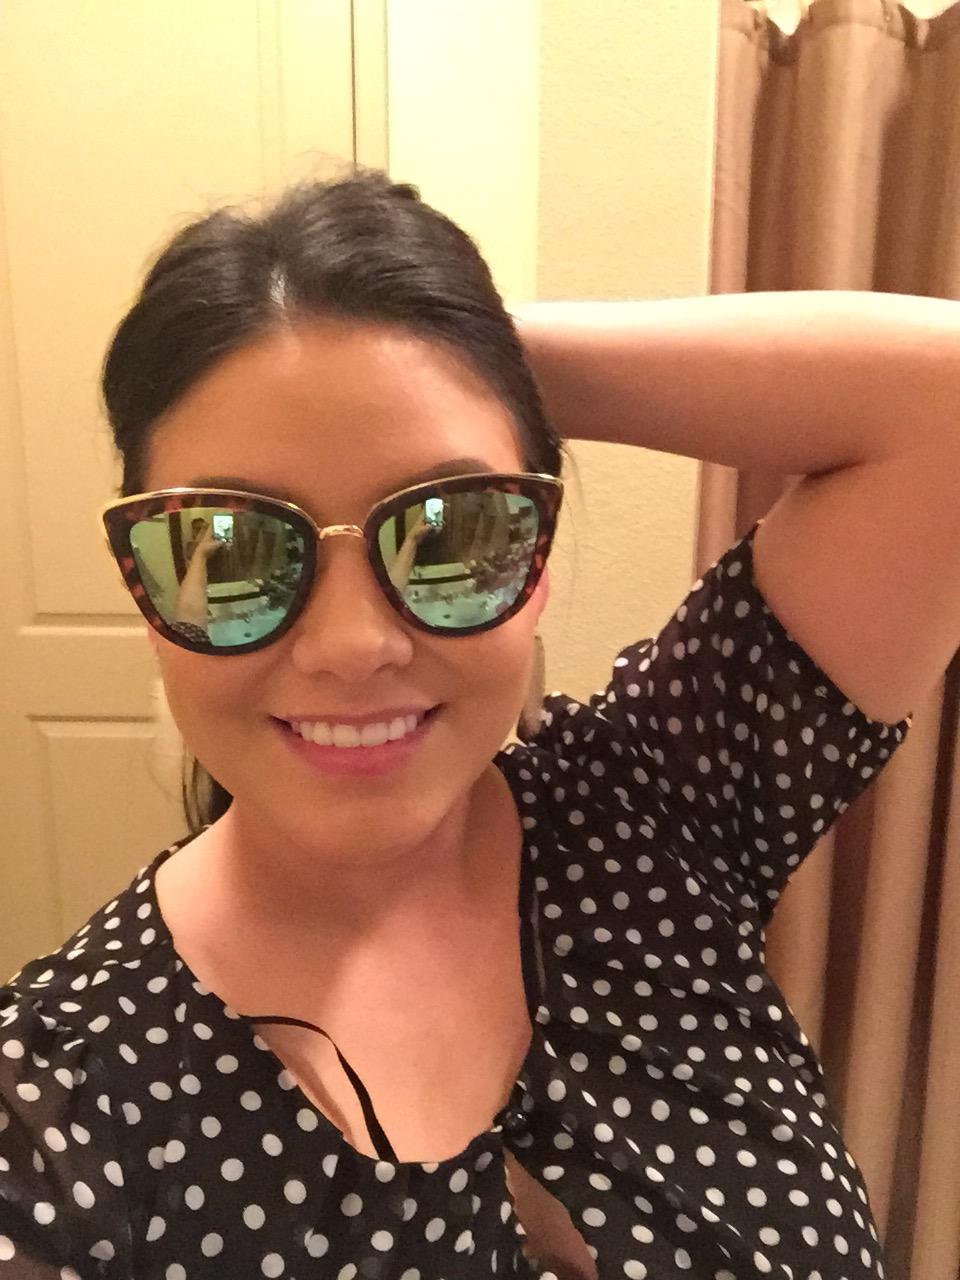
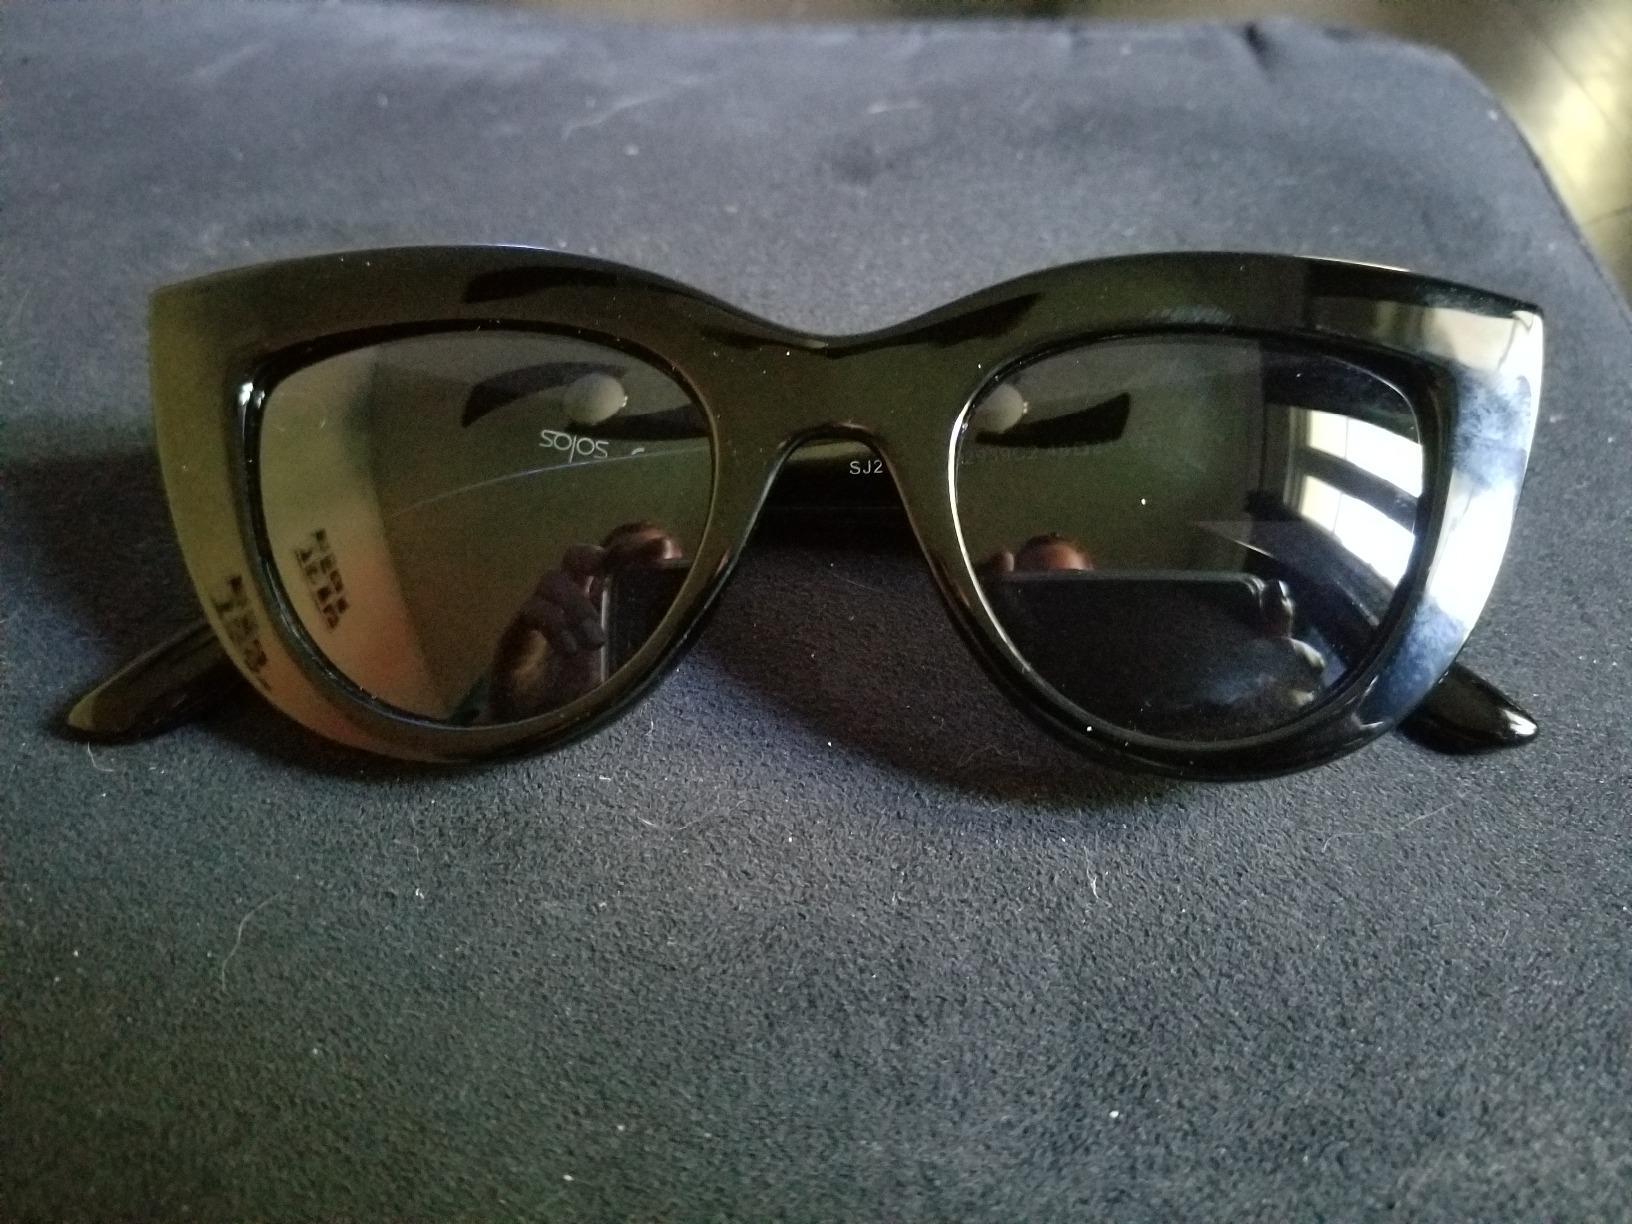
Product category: accessories_sunglasses
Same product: no